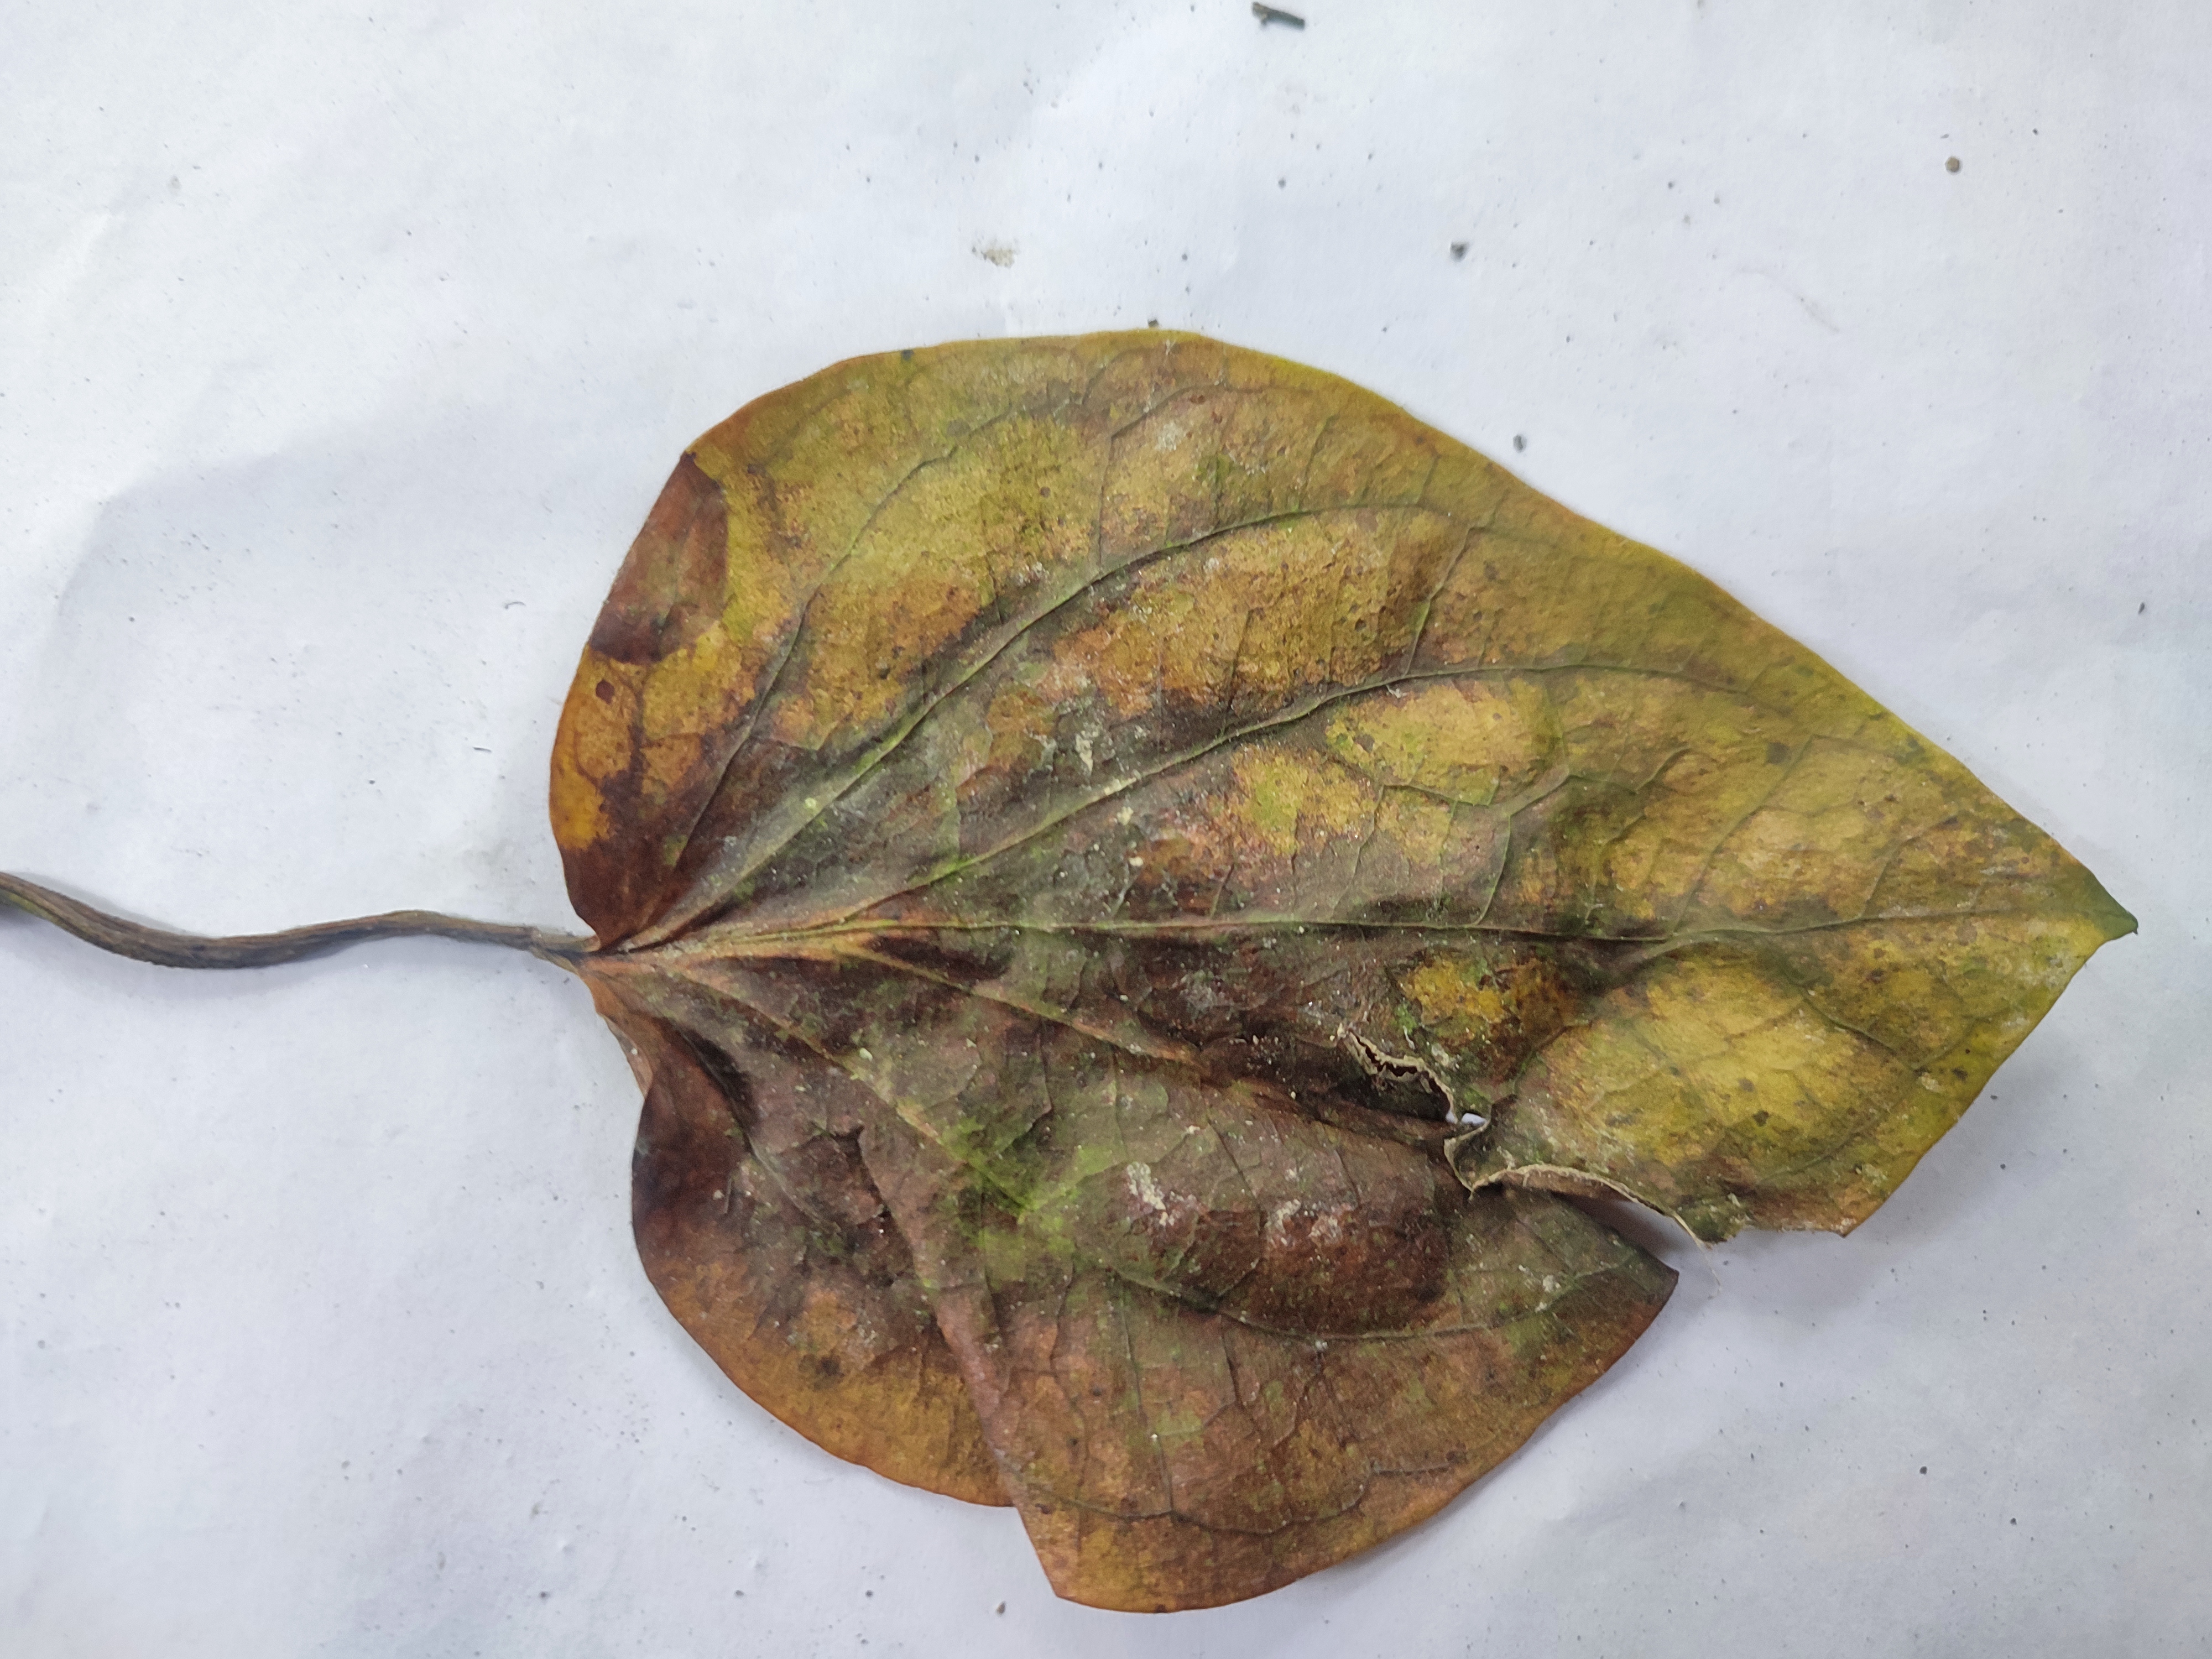
Label: Dried_Leaf